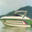
Label: ship